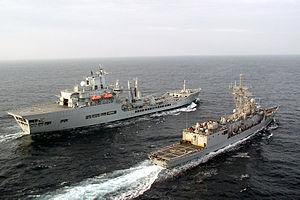
Le RFA Wave Ruler est un pétrolier et navire de ravitaillement de classe Wave de la Royal Fleet Auxiliary.